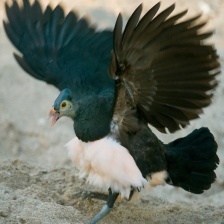
Species: MALEO
Scientific name: MACROCEPHALON MALEO